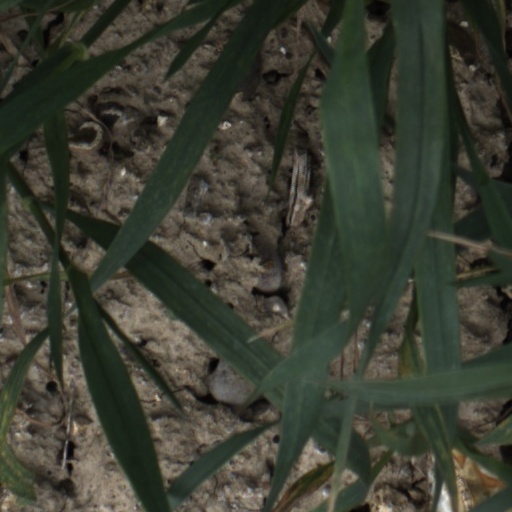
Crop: wheat